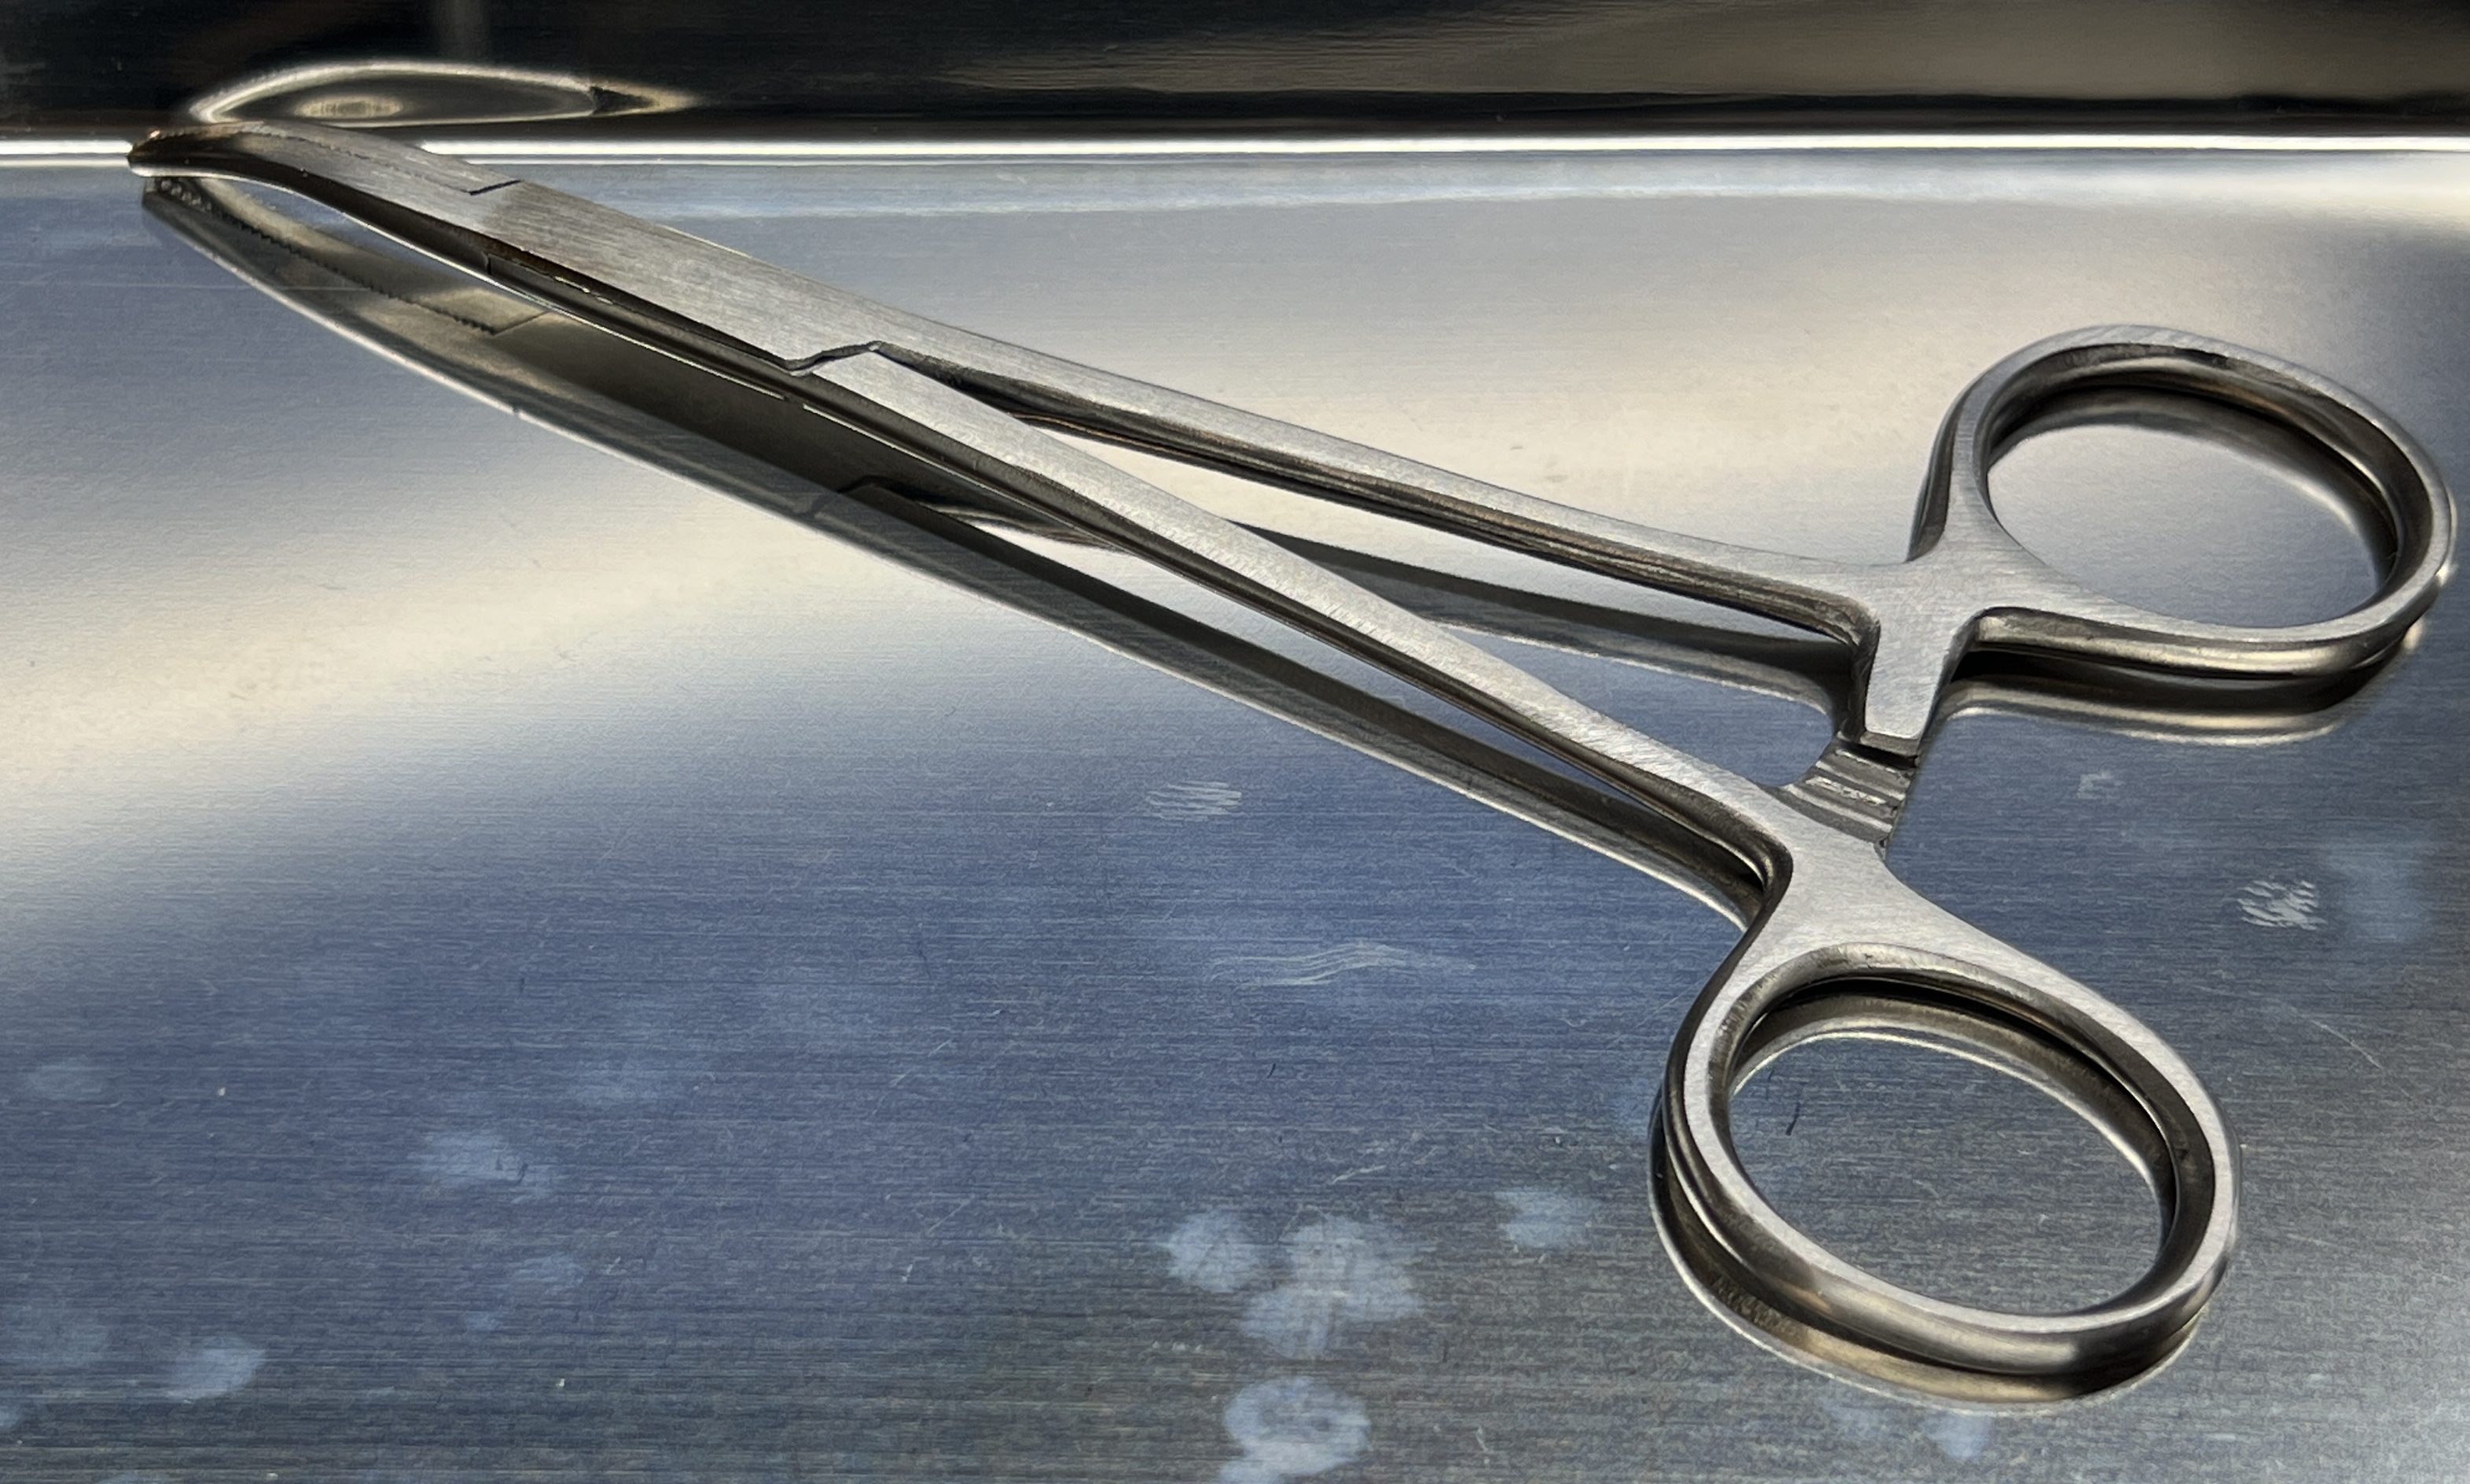
Hinged instrument state: closed